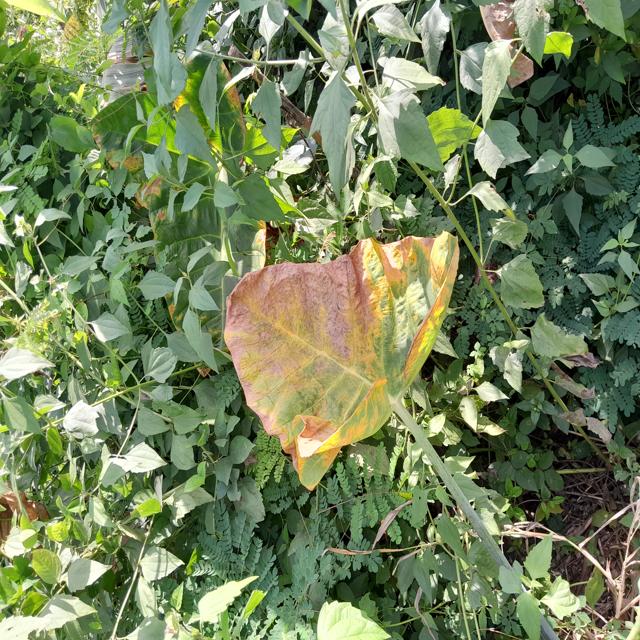
Label: Late_Blight